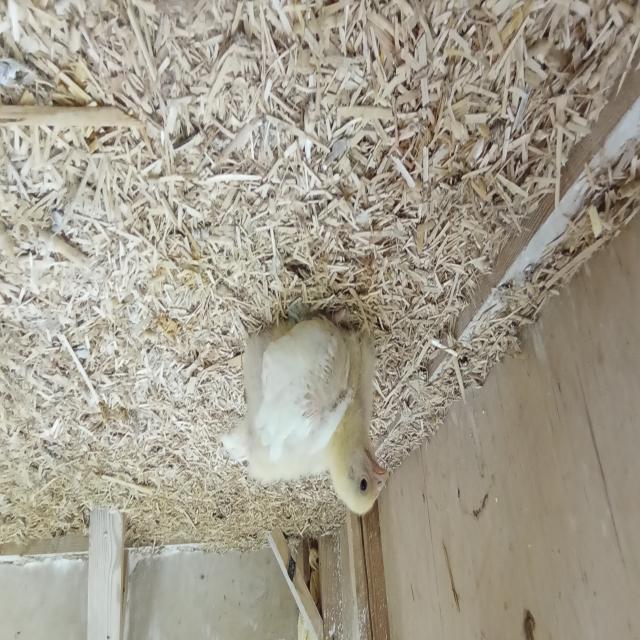
Weight: 390 g